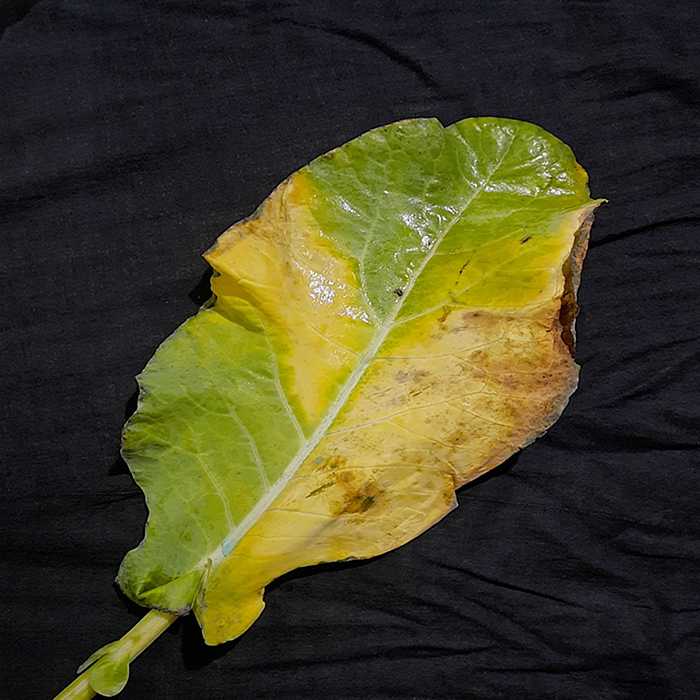
Plant: Cauliflower
Label: Black Rot